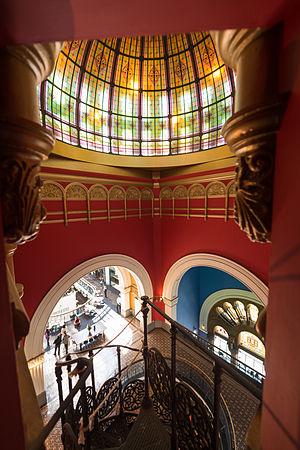
Le Queen Victoria Building est un bâtiment classé de la fin du XIXᵉ siècle conçu par l'architecte George McRae situé au 429-481 George Street dans le quartier central des affaires de Sydney, dans l'État de Nouvelle-Galles du Sud. Le bâtiment néo-roman est construit de 1893 à 1898 et mesure 190 mètres de long et 30 mètres de large. Les dômes sont construits par Ritchie Brothers. Le bâtiment remplit un pâté de maisons délimité par les rues George, Market, York et Druitt. Conçu comme un marché, il a été utilisé à diverses autres fins, a subi un remodelage puis une dégradation jusqu'à sa restauration et son retour à son utilisation d'origine à la fin du XXᵉ siècle. L'édifice appartient à la ville de Sydney et a été ajouté au registre du patrimoine de l'État de la Nouvelle-Galles du Sud le 5 mars 2010.